Margaret H. Brown

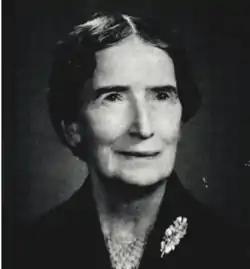
Margaret Brown

Margaret Brown (1887–1978) was a Canadian nurse and author who worked in clinics in China, created schools for girls and women, taught Chinese nurses, built houses, did religious missionary work, and worked for the Christian Literature Society in Shanghai. She also founded "The Women’s Star" magazine.